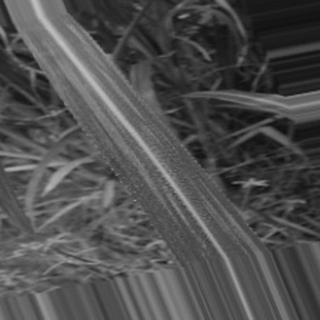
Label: sugarcane_bacterial_blight